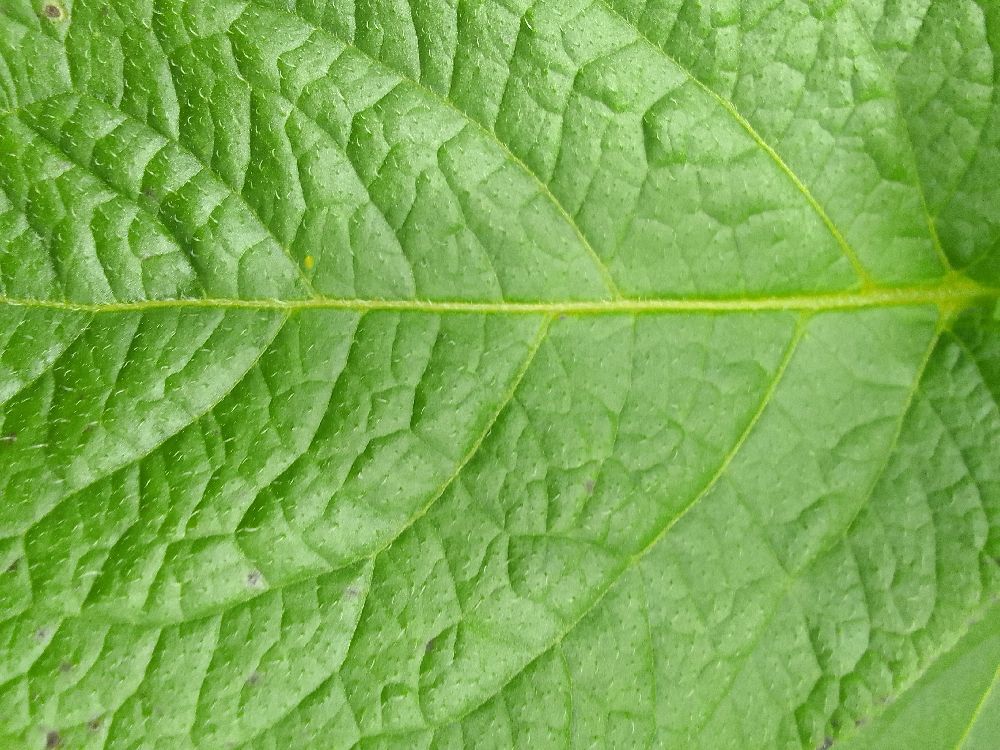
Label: Healthy